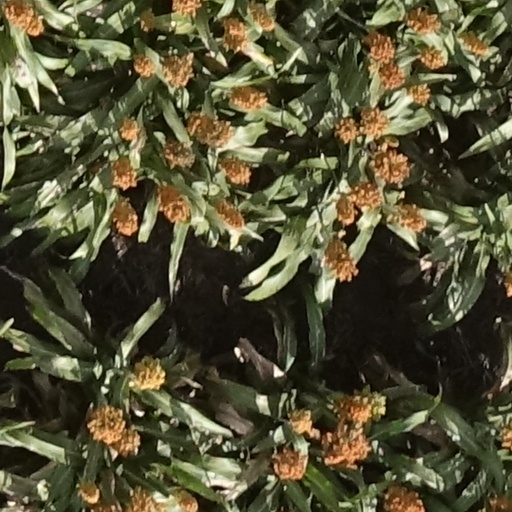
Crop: sorghum